Hatzegopteryx

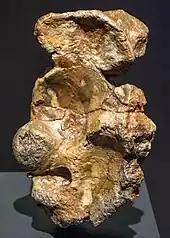
Cast of an assigned wrist bone

The first pterosaur remains from Romania were identified by Franz Nopcsa in 1899, and the first remains of "Hatzegopteryx" were found during a student dig in the late 1970s from the upper part of the Middle Densuş Ciula Formation of Vălioara, northwestern Hațeg Basin, Transylvania, western Romania, which has been dated to the late Campanian and early Maastrichtian stages of the Late Cretaceous Period, around 72 million years ago. The holotype of "Hatzegopteryx", FGGUB R 1083A, consists of two fragments from the back of the skull and the damaged proximal part of a left humerus. One of these fragments, namely the occipital region, was initially referred to a theropod dinosaur when it was first announced in 1991. A long midsection of a femur found nearby, FGGUB R1625, may also belong to "Hatzegopteryx". FGGUB R1625 would have belonged to a smaller individual of "Hatzegopteryx" (assuming it pertains to the genus), with a wingspan. Additional reported specimens from the locality include an unpublished mandible, also from a large individual.